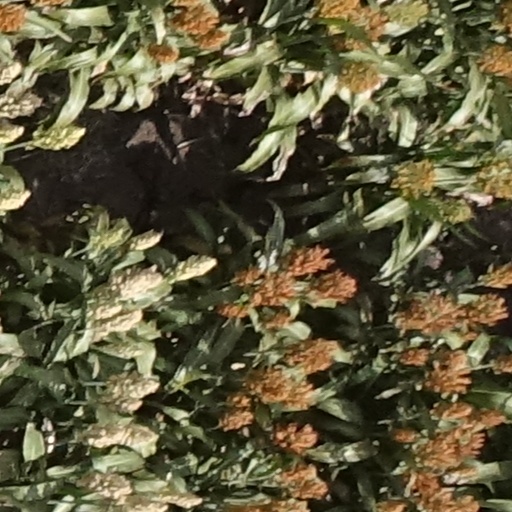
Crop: sorghum